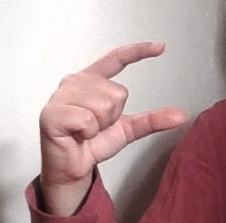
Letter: dal